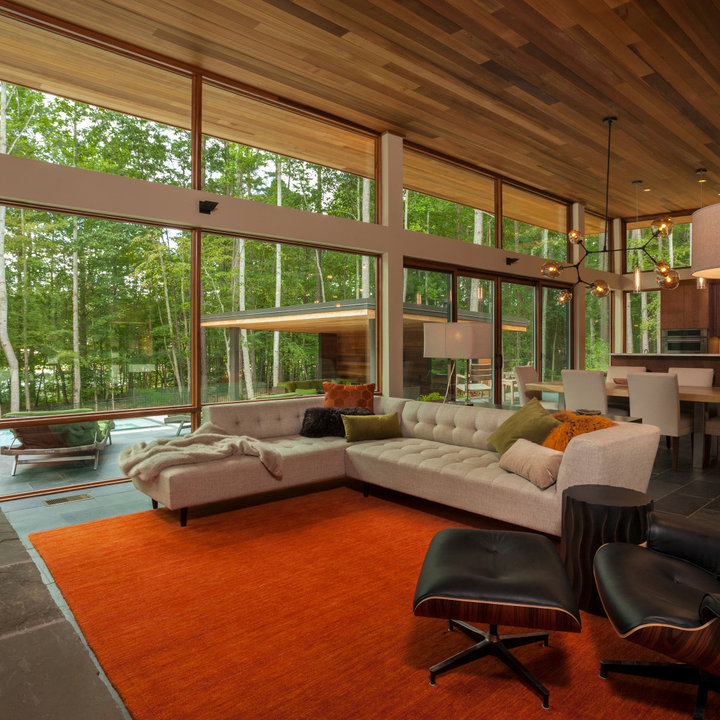
Style: Modern